History of the Detroit Tigers

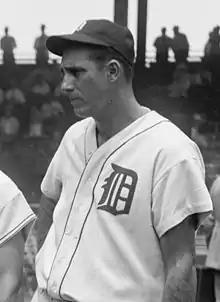
Hall of Famer Hank Greenberg

Though the Tigers struggled with mediocre records in the seven years following Cobb's departure, they were building a solid foundation, adding slugging first baseman Hank Greenberg and pitchers Tommy Bridges and Schoolboy Rowe to a lineup that already included second baseman Charlie Gehringer.